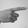
ASL letter: G